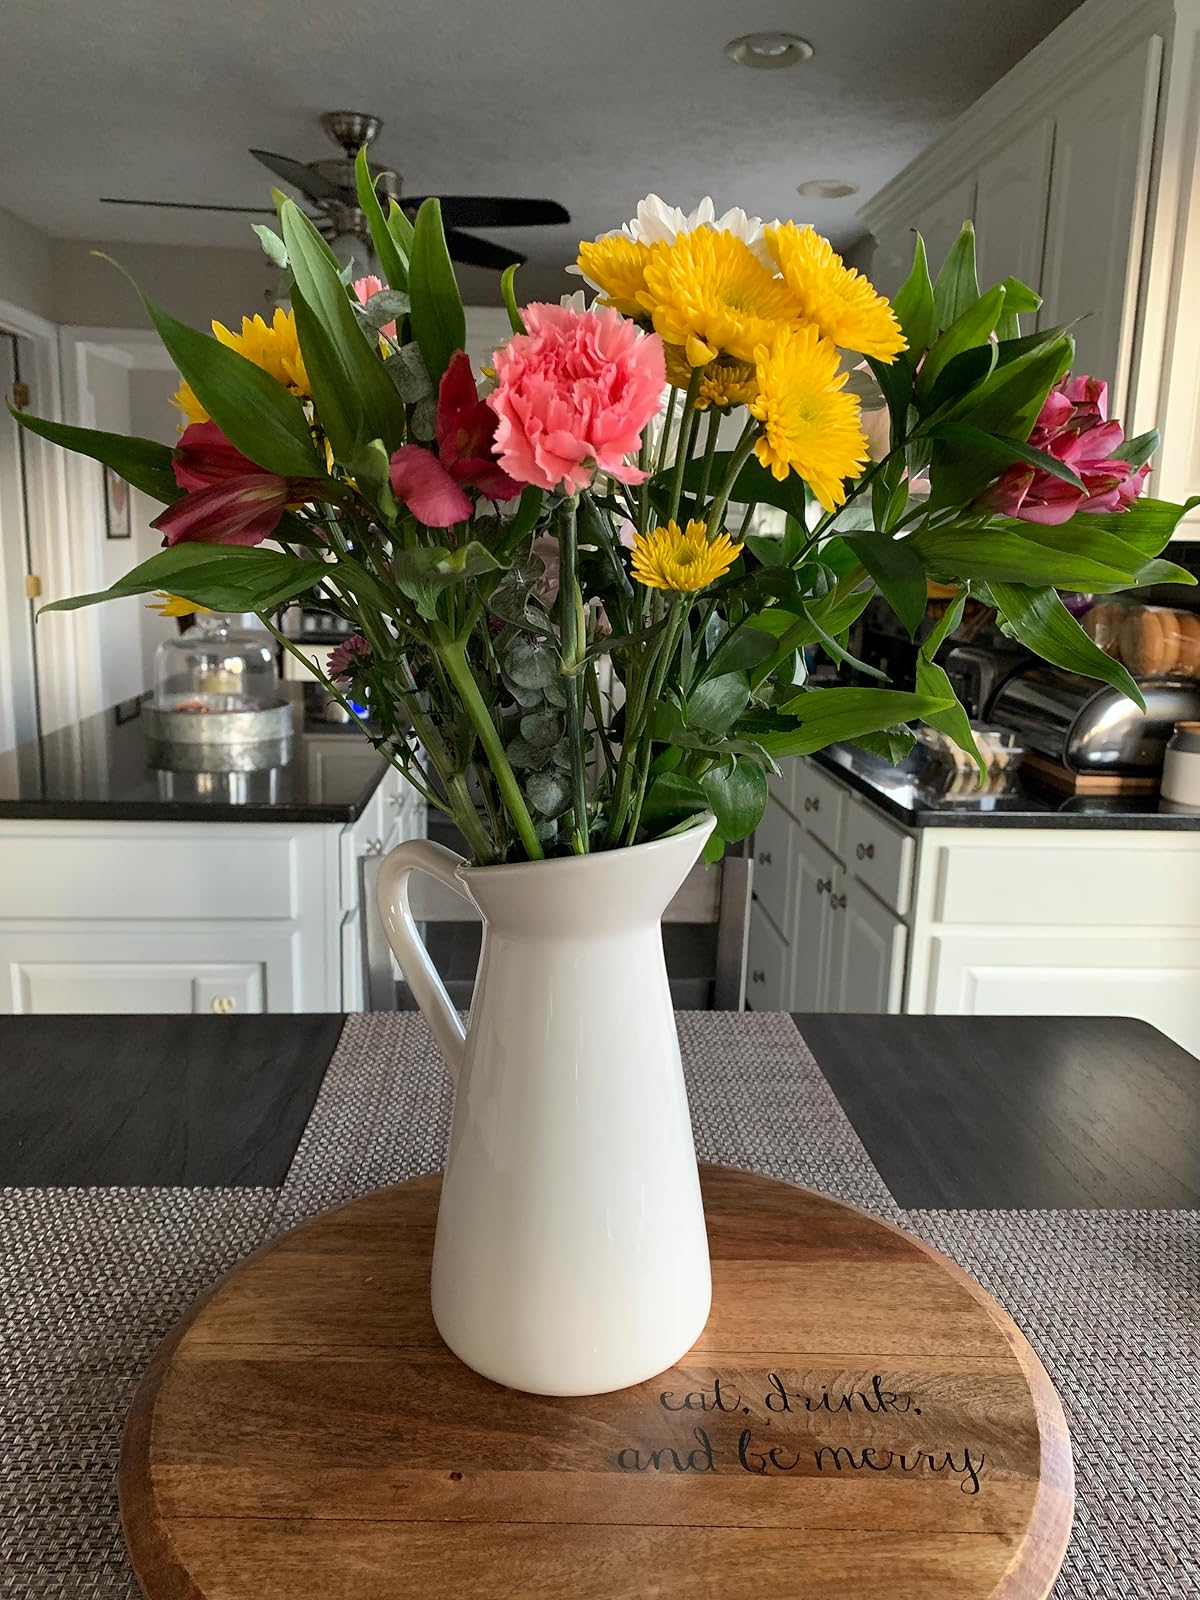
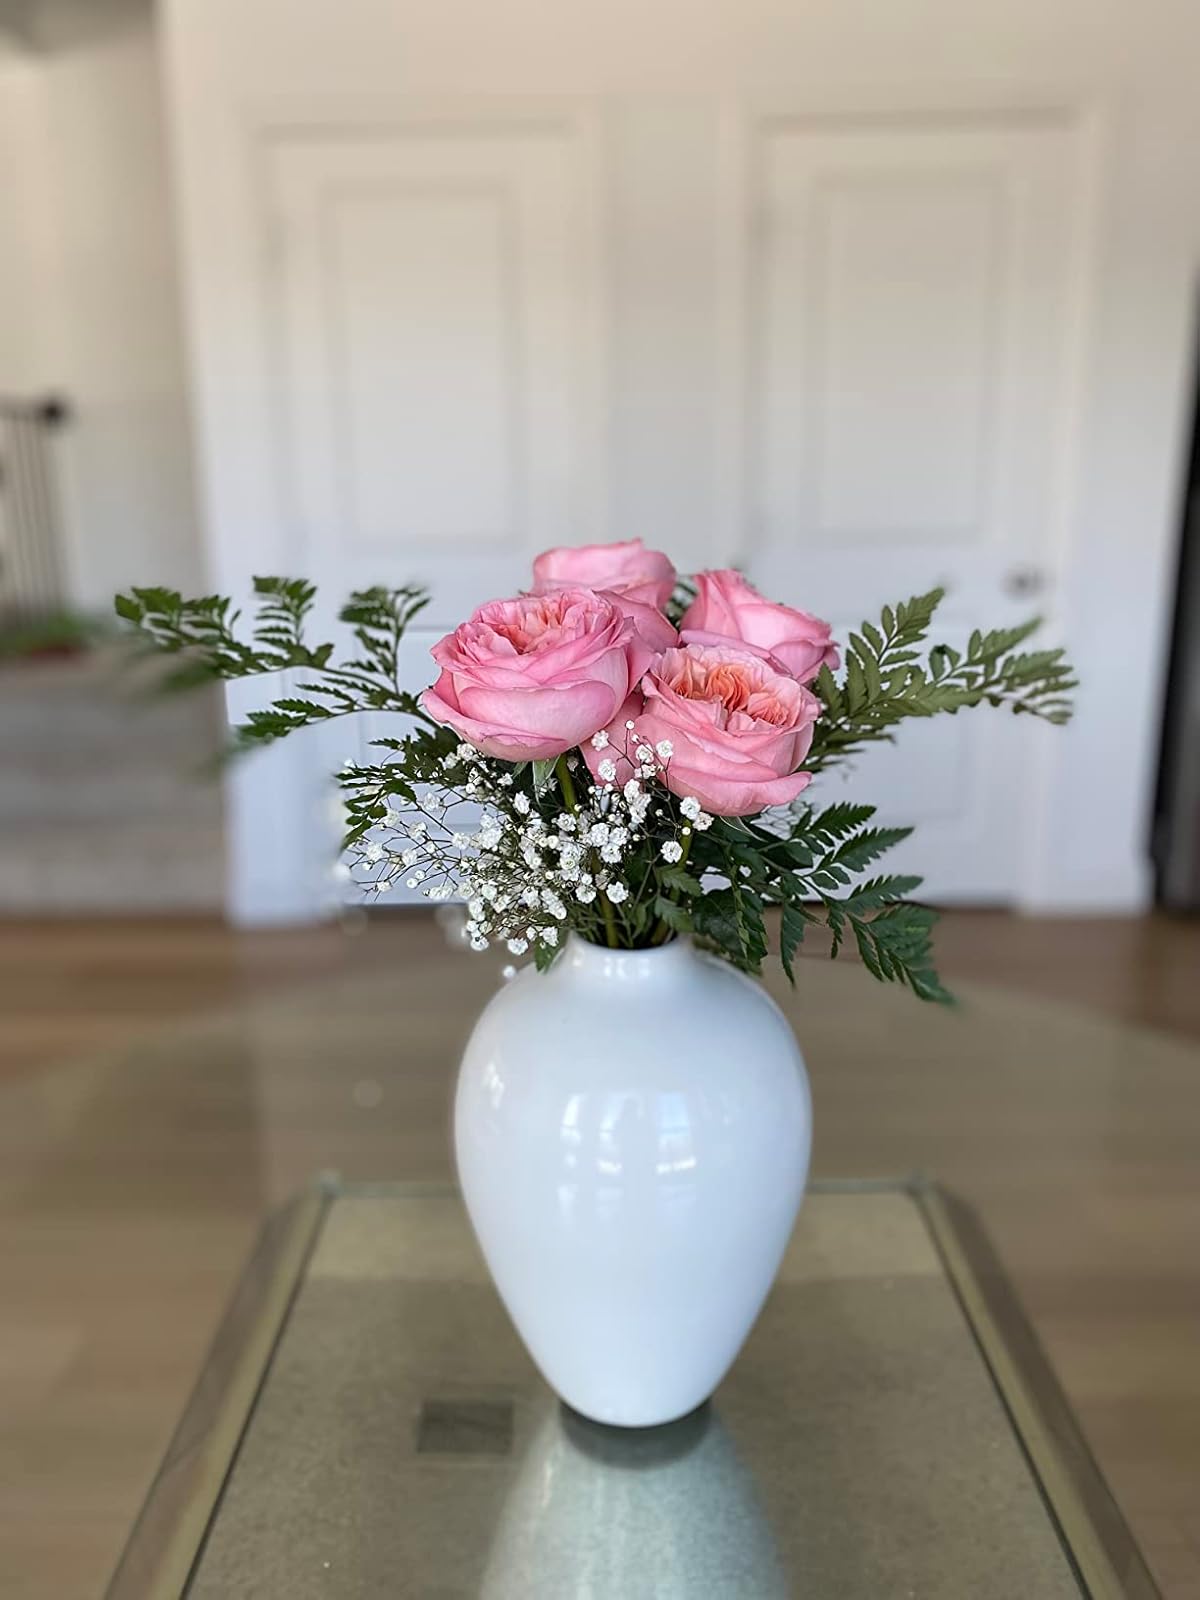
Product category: vase
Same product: no